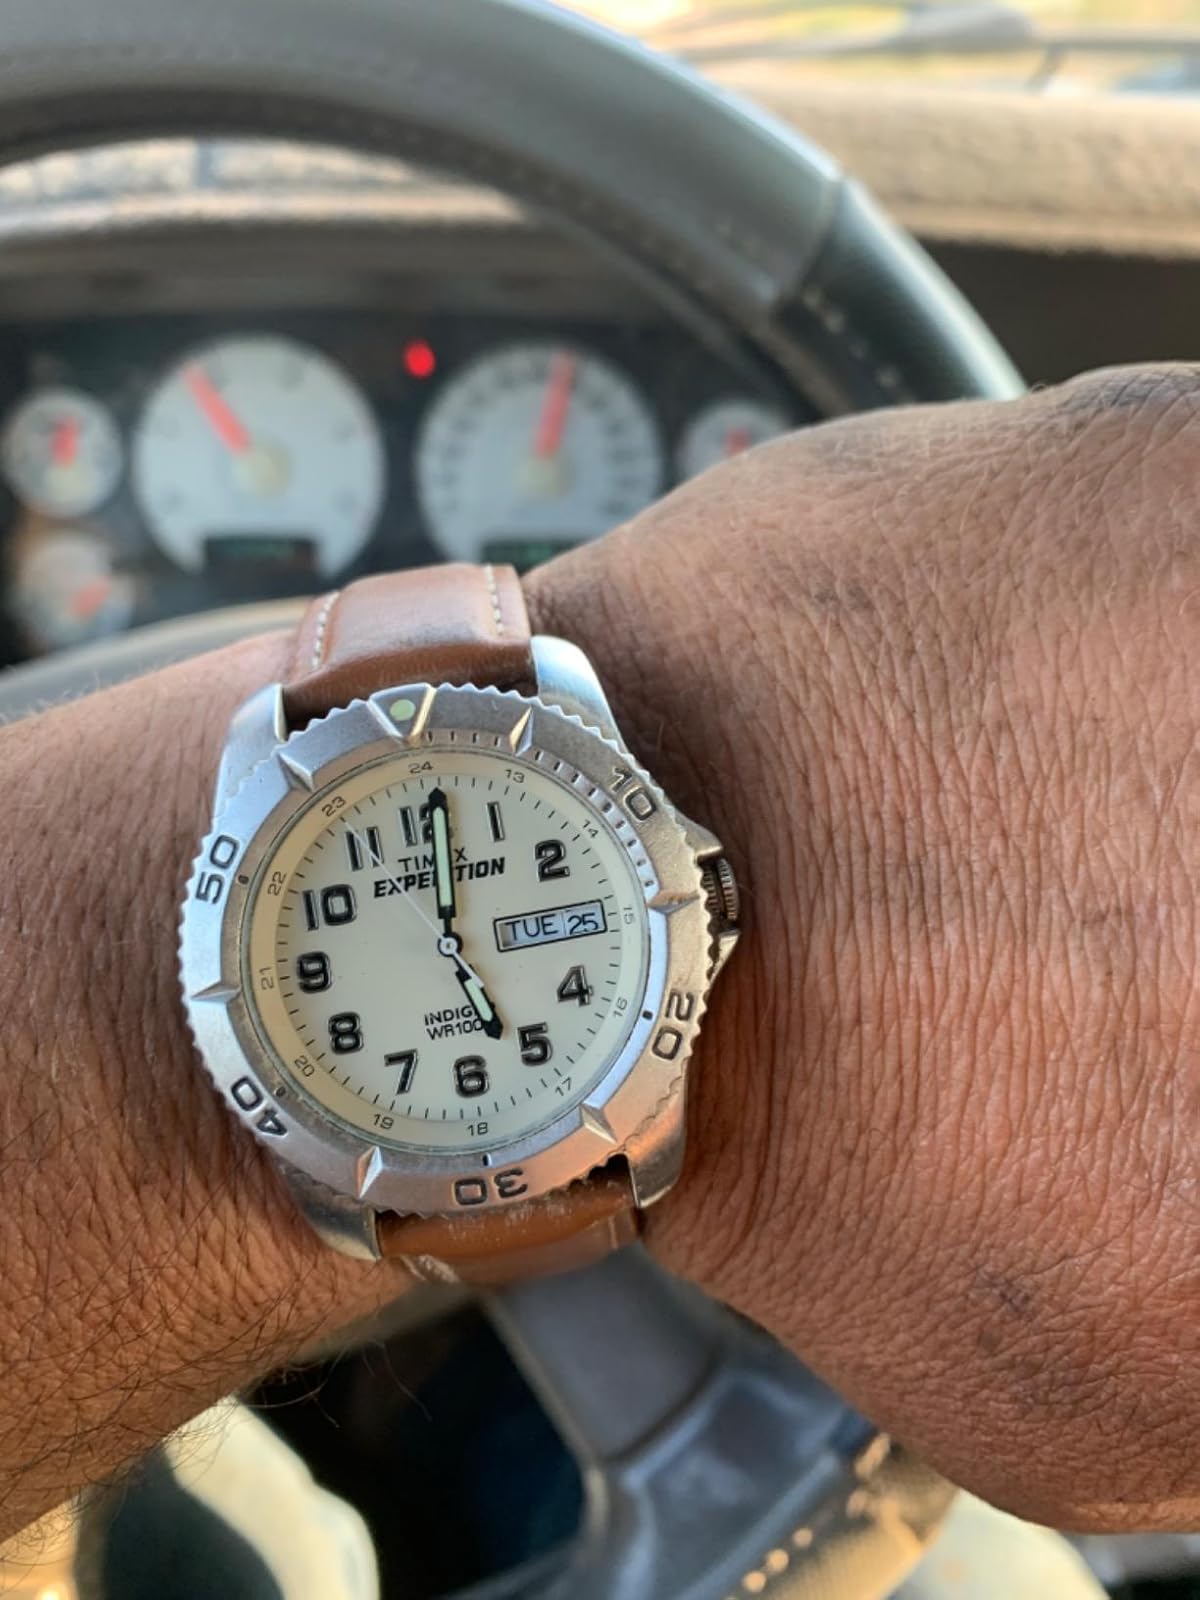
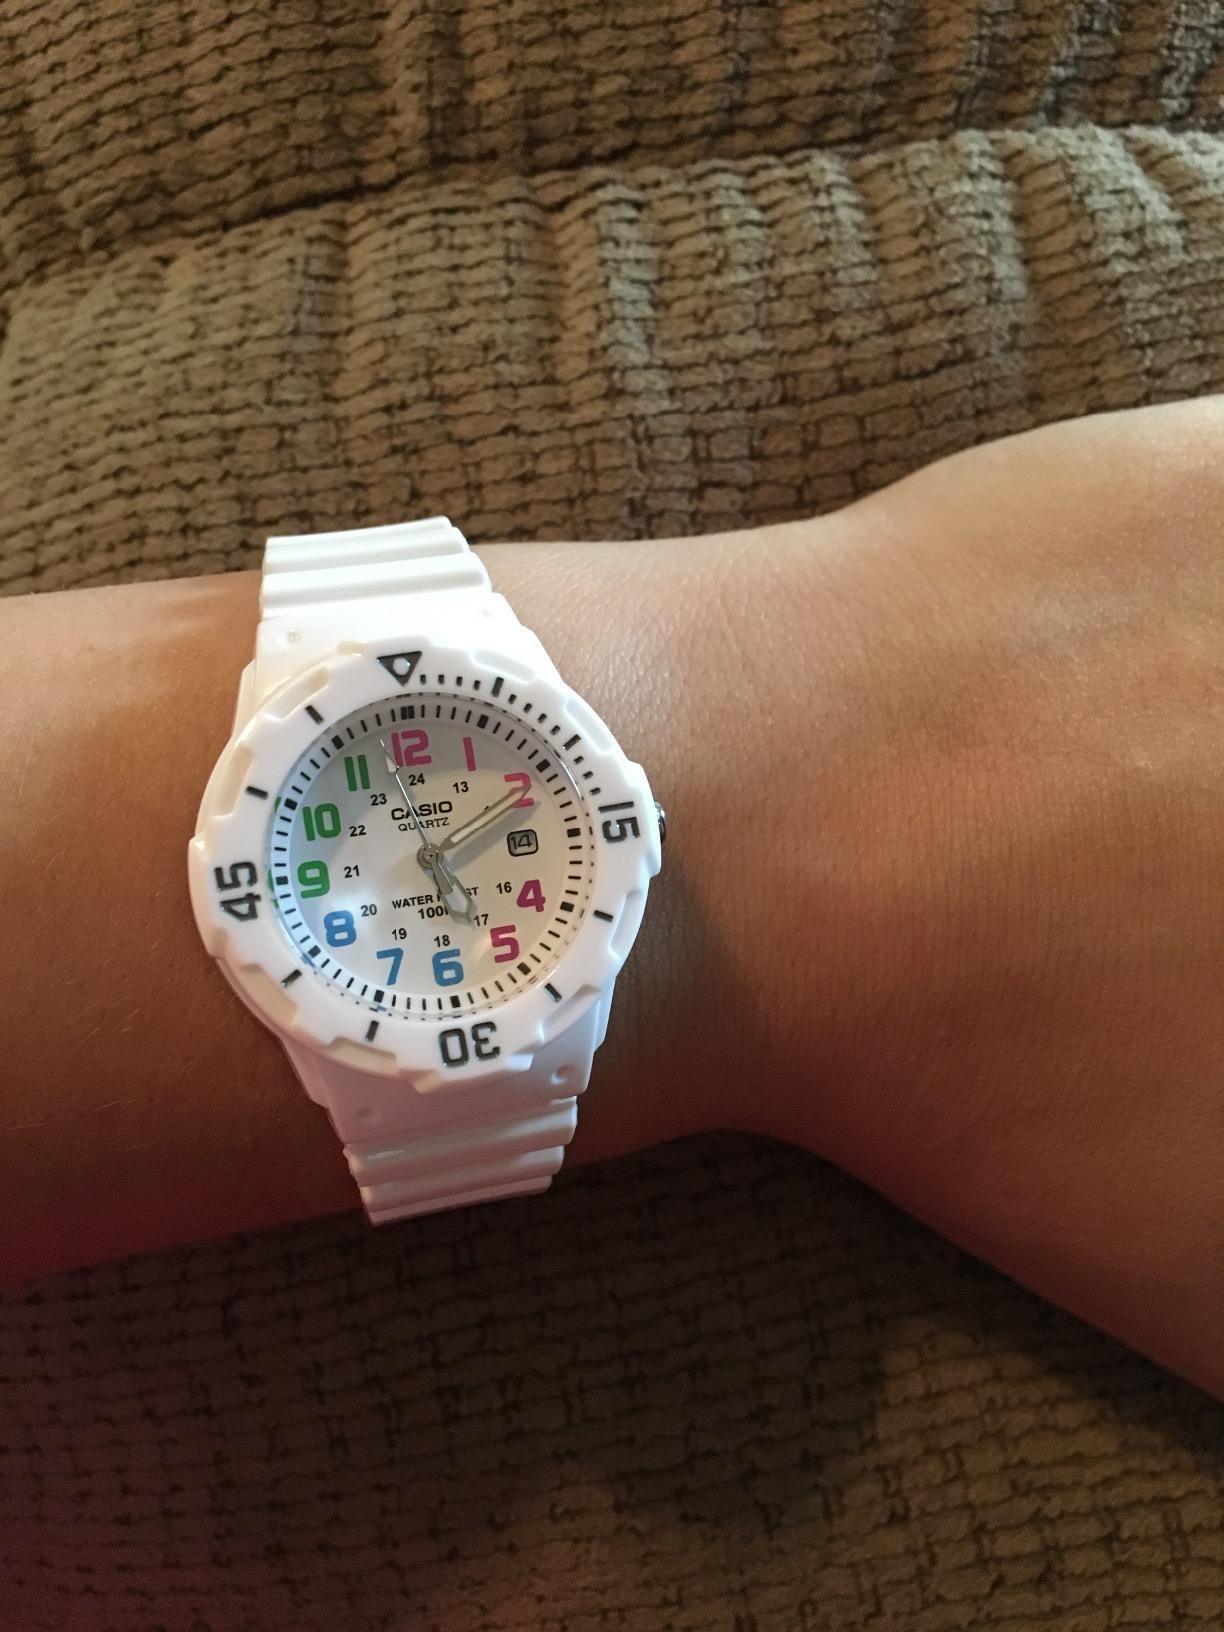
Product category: accessories_watch
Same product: no